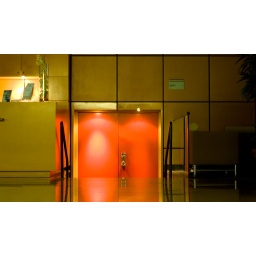
That door we used to crash in and out of when running for classes...juggling random grub and files and books and...